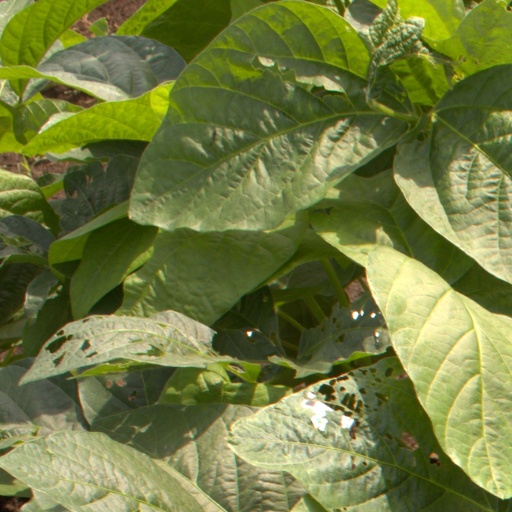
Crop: soybean